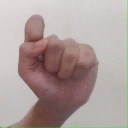
अक्षर: घ